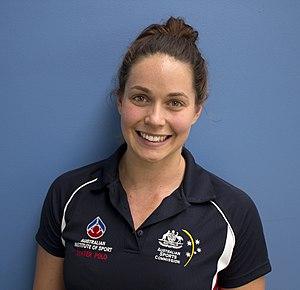
Nicola Maree « Ziggy » Zagame, née le 11 août 1990 à Sydney, est une joueuse australienne de water-polo.